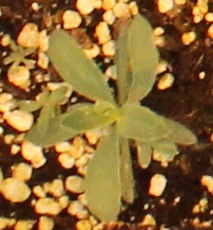
Label: Kochia